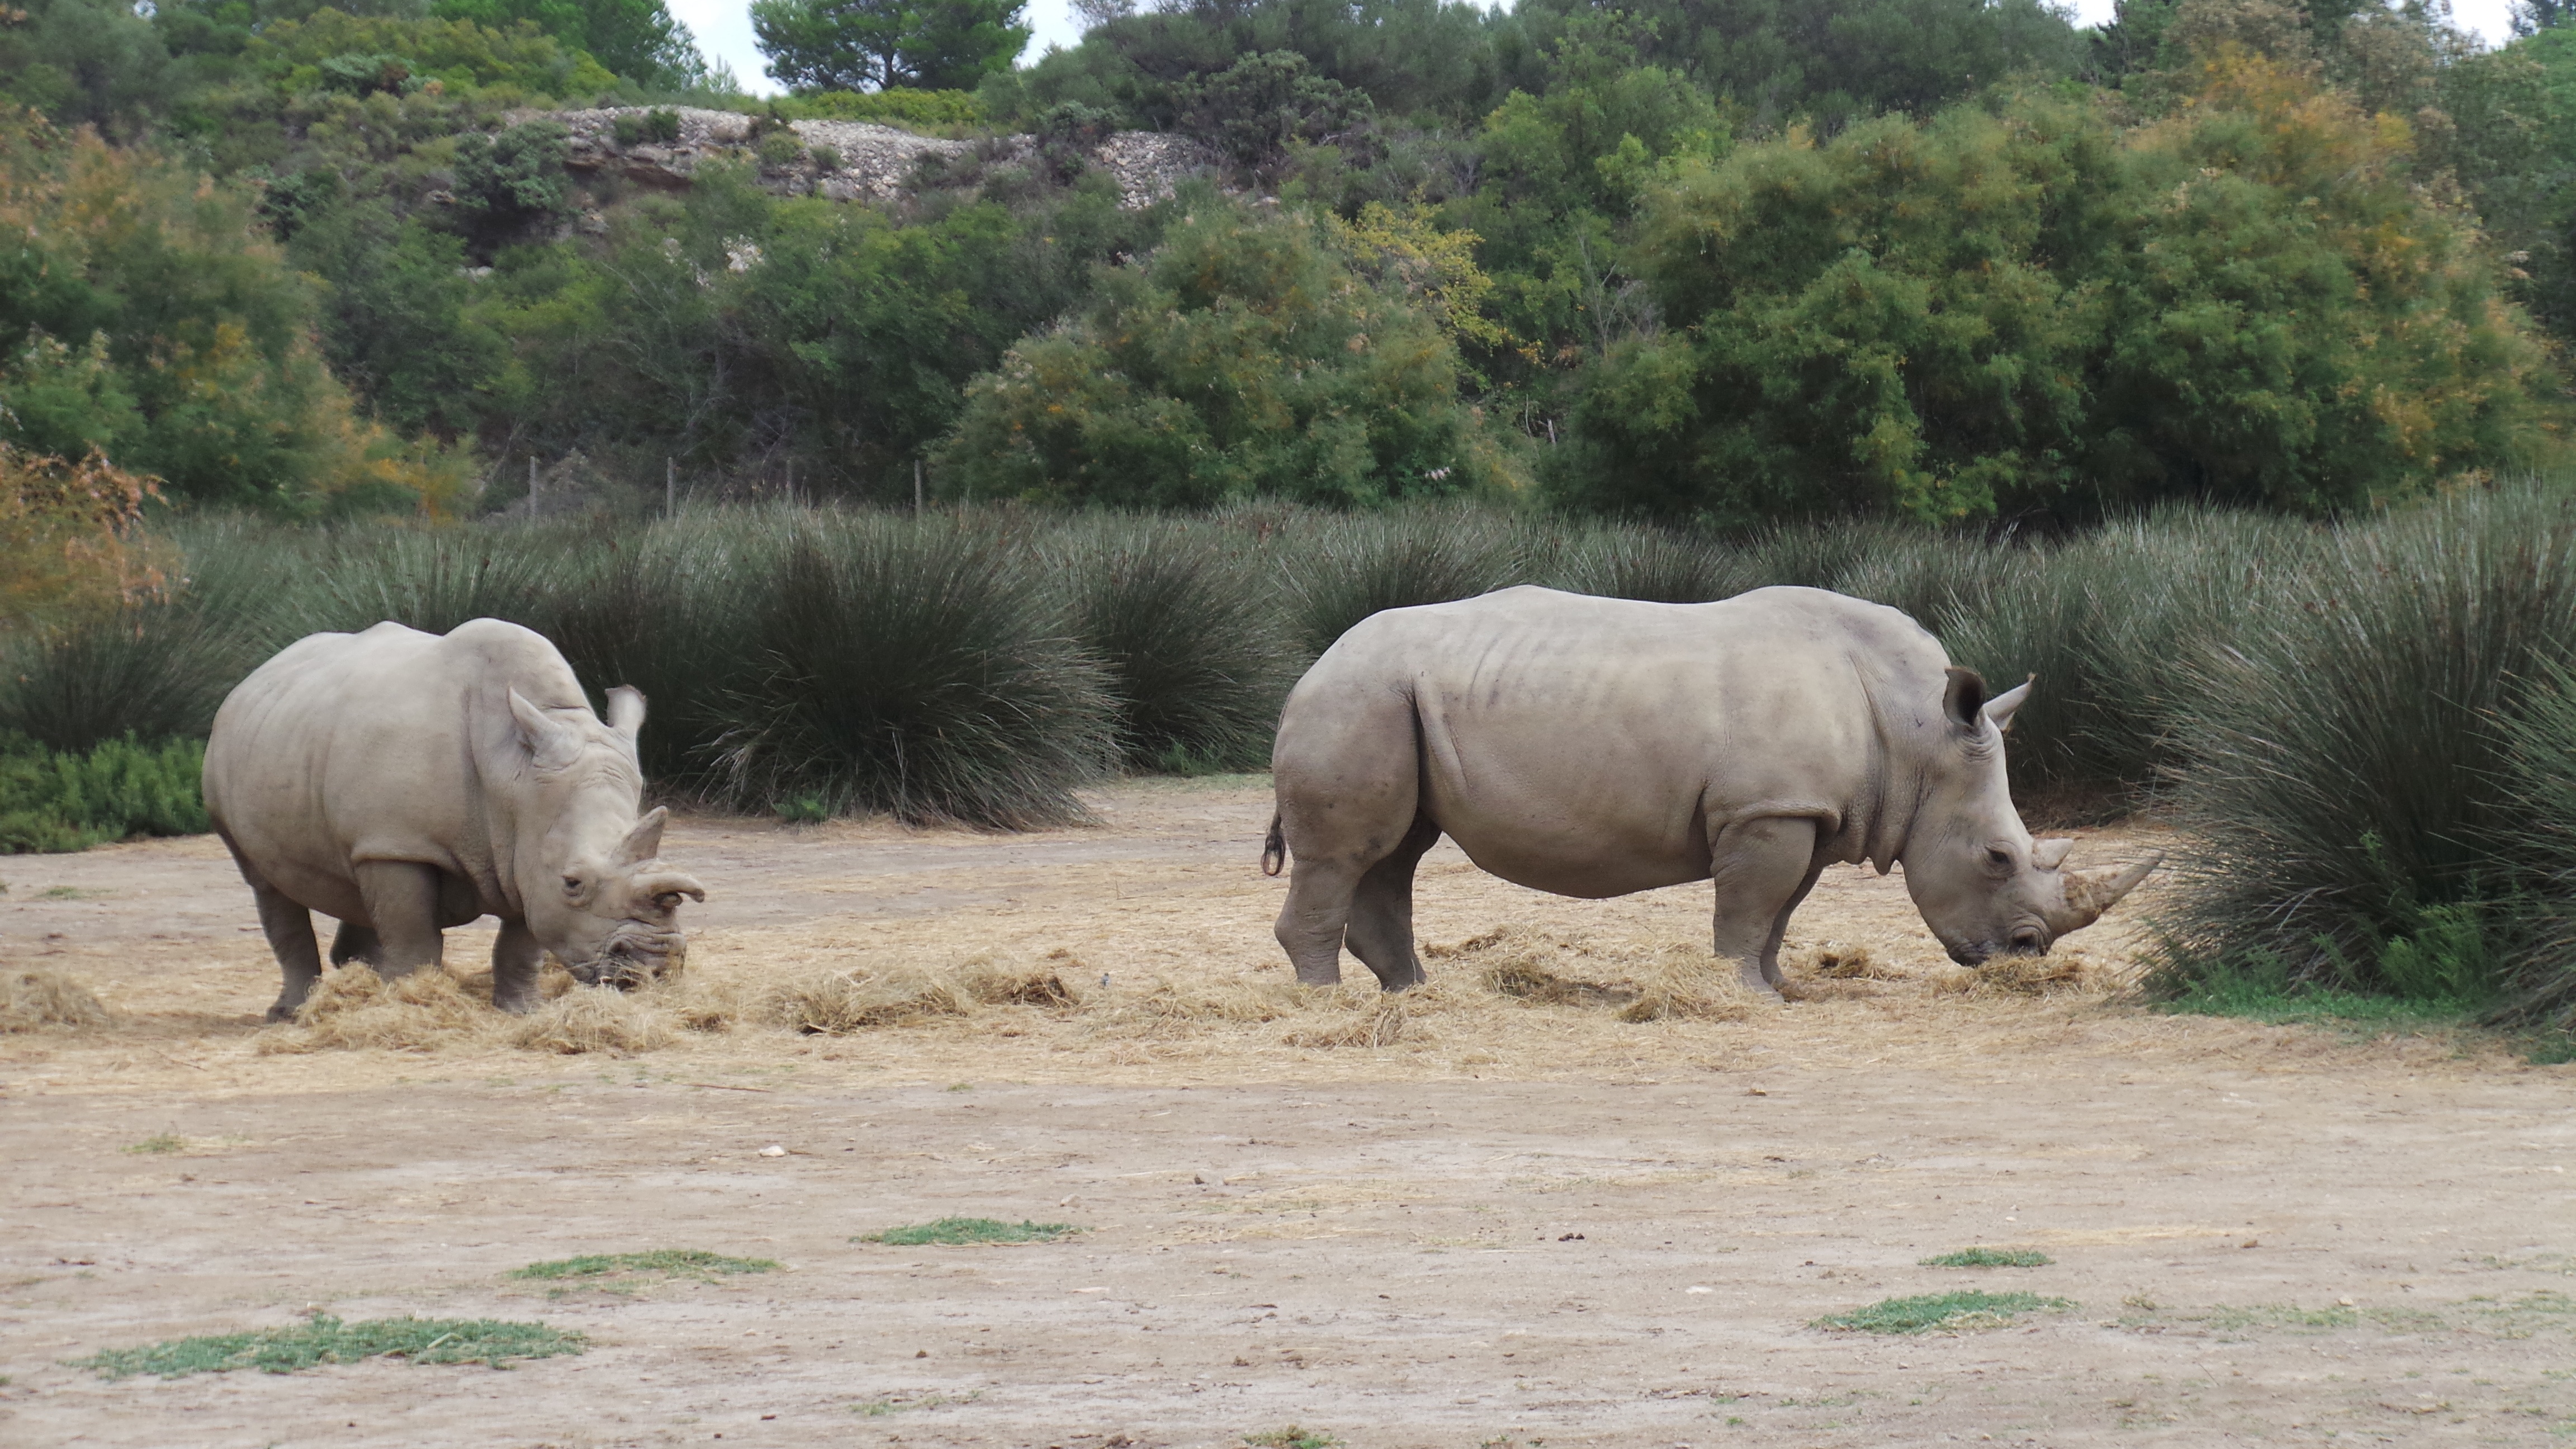
adventure, wildlife, zoo, herd, grazing, mammal, fauna, savanna, plain, elephant, rhinoceros, grassland, safari, sigean, indian elephant, african elephant, african reserve